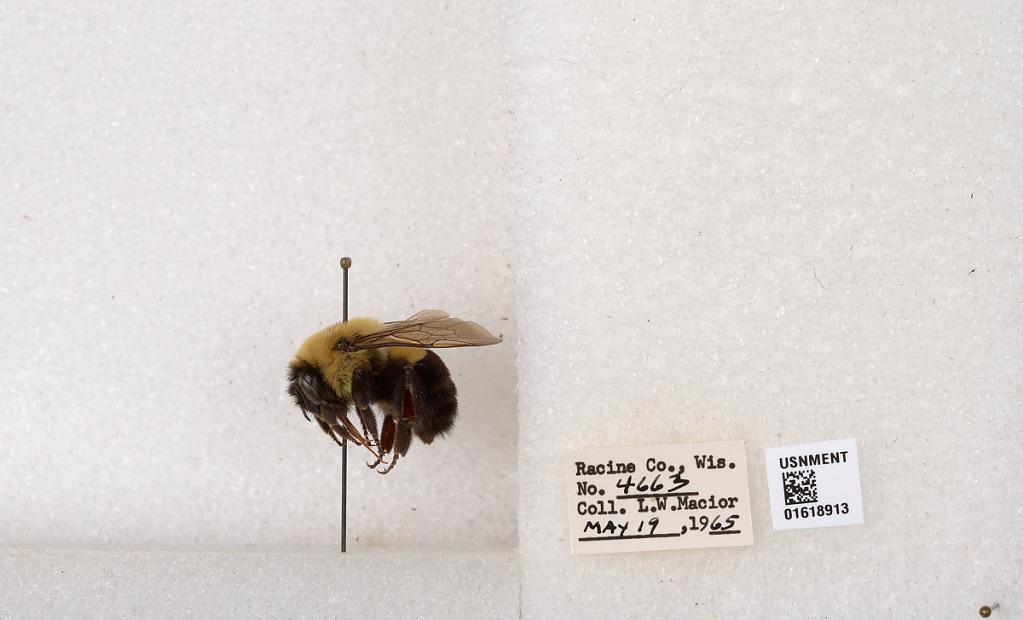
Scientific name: Bombus impatiens Cresson
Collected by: L. Macior
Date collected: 1965-5-19
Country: United States
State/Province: Wisconsin
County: Racine
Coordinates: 42.7299, -87.8123